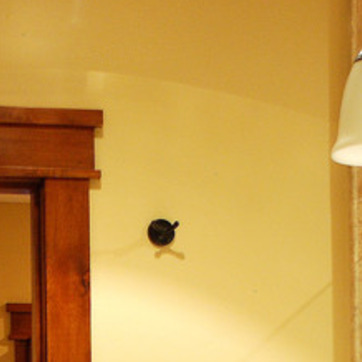
Material: mirror